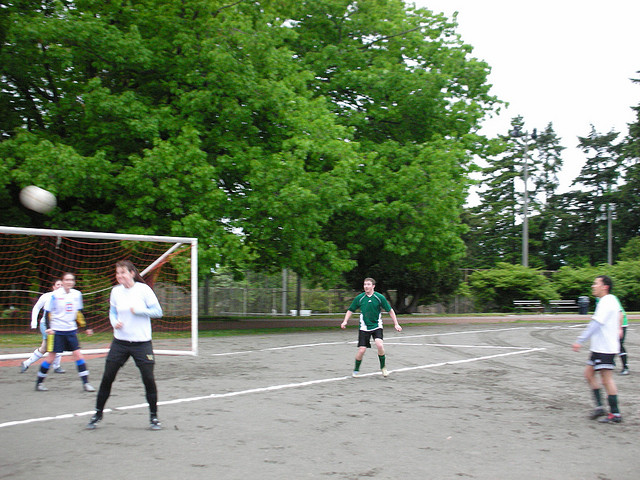
một nhóm người đang đứng rải rác ở trước khung thành